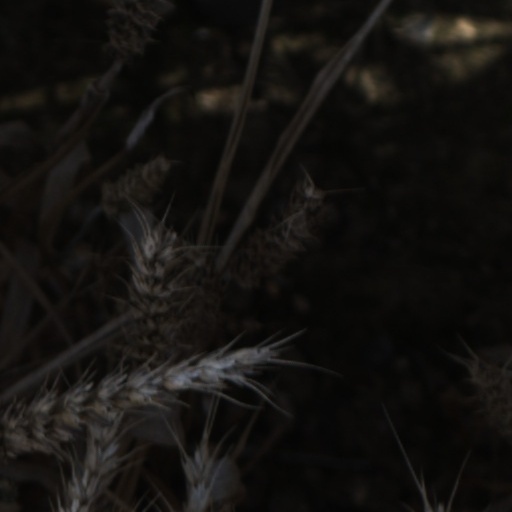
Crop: wheat